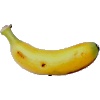
Label: Banana Lady Finger 1